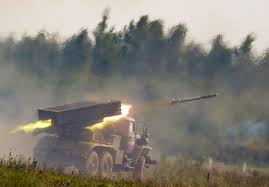
Label: Tornado